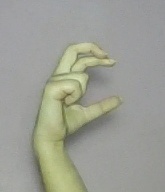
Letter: thal